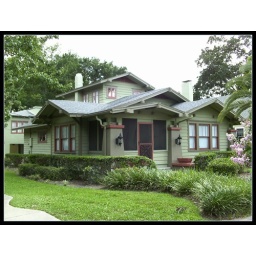
green and green and brown stunner in Thornton Park.